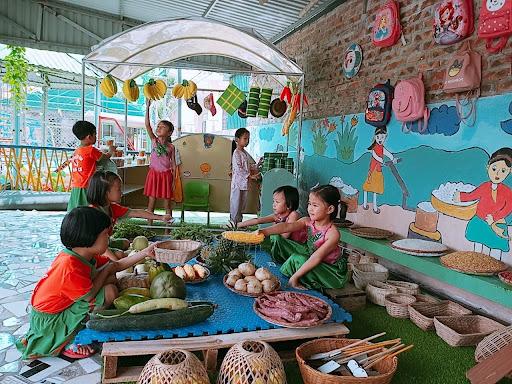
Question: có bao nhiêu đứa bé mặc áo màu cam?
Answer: ba đứa